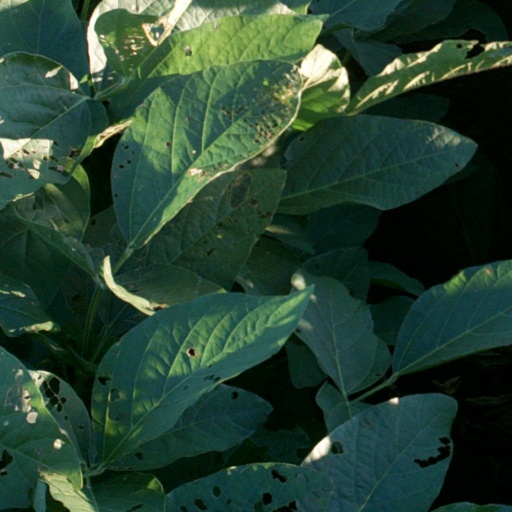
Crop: soybean